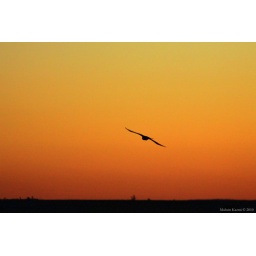
A bird flying around at sunrise in Ishalo National Park